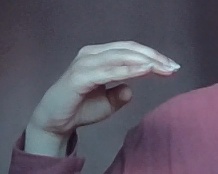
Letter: jeem